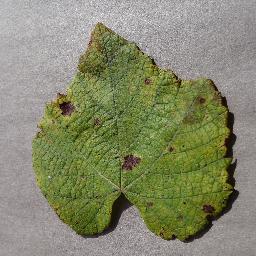
Label: Grape___Leaf_blight_(Isariopsis_Leaf_Spot)